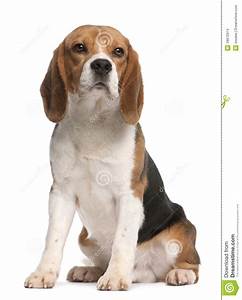
Label: cane